Garba (see)

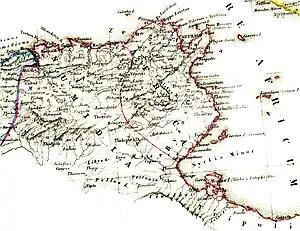
East Numidia.

During the Vandal Kingdom and the Roman Empire, Garba, was a civitas of the Roman province of Numidia, that is identifiable with the ruins at Aïn-Garb in today's Algeria. The town of Garba was also the seat of an ancient Christian episcopal seat.